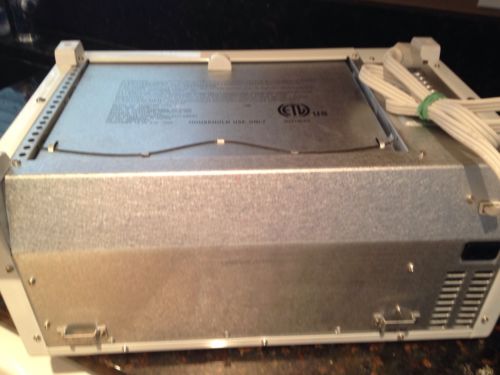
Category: toaster